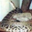
Label: snake